Kroken Church (Telemark)

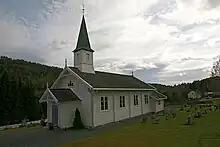
View of the church

Kroken Church is a parish church of the Church of Norway in Drangedal Municipality in Telemark county, Norway. It is located in the village of Kroken. It is the church for the Kroken parish which is part of the Bamble prosti (deanery) in the Diocese of Agder og Telemark. The white, wooden church was built in a long church design in 1910 using plans drawn up by the architect Victor Nordan. The church seats about 155 people.